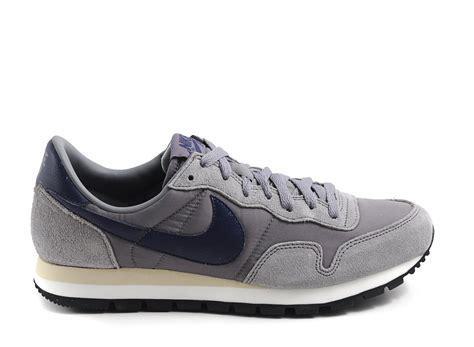
Brand: Nike
Model: Air Pegasus 83